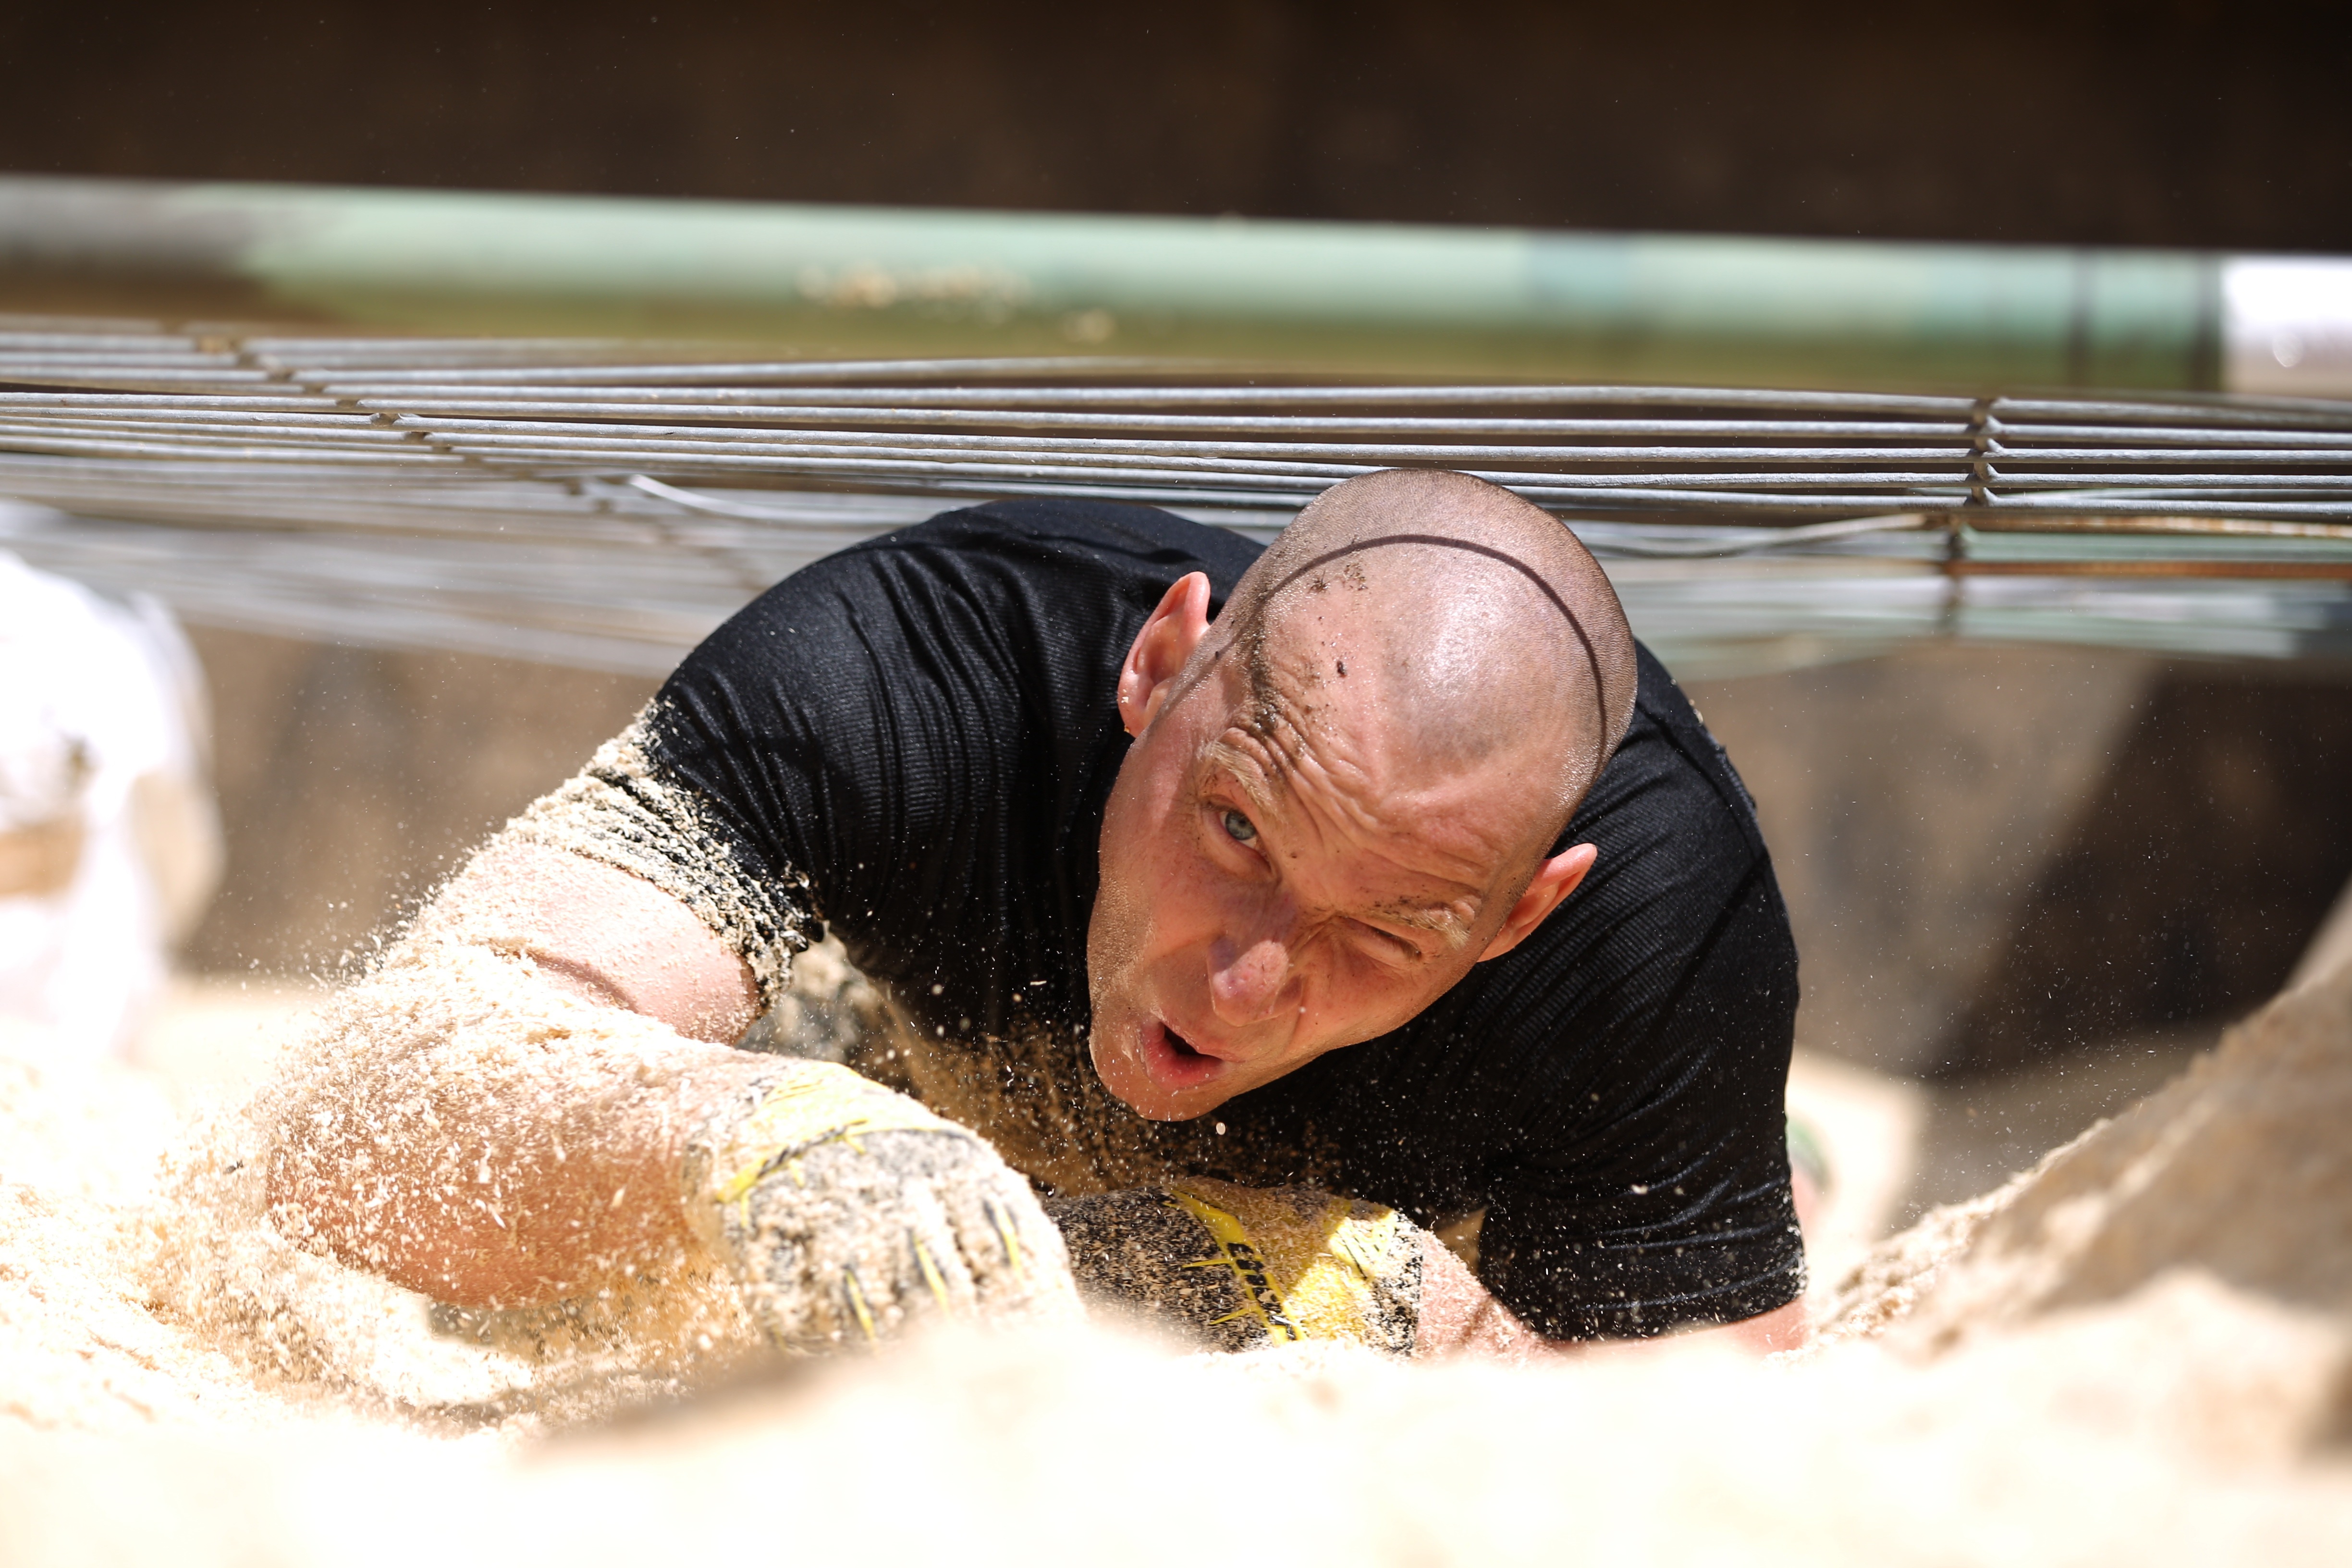
man, water, person, running, run, mud, child, motivation, temple, mudrun, cross country, fun run, strongman, steeplechase, trail run, extreme running